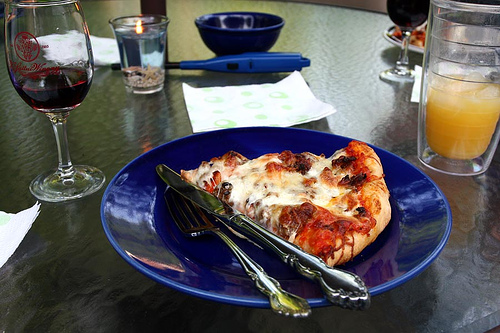
user: Given an image and a question. Answer the question in a short answer. Question: How did the plate with the pizza on it obtain its deep blue coloring? Short Answer:
assistant: paint